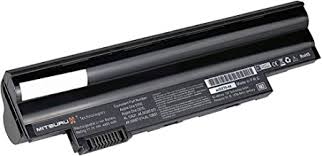
Waste category: battery